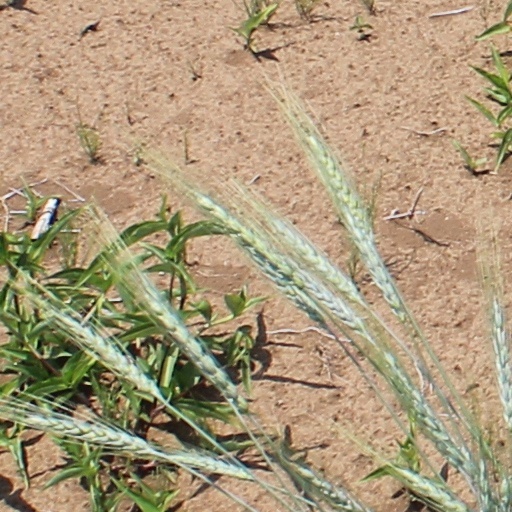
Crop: wheat